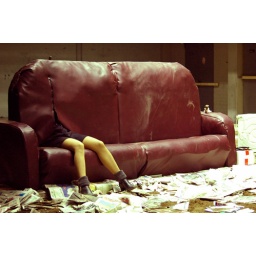
La Music Twee gespeeld door Spaanse Peper in de oude pershal van de Gelderlander